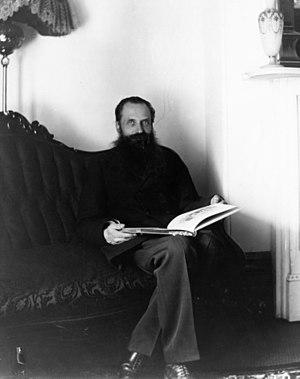
Guillaume Couture, né et mort à Montréal, au Québec, était un musicien, maître de chapelle, professeur, compositeur, critique musical, chef de chœur et chef d'orchestre, au tournant du XXᵉ siècle à Montréal.